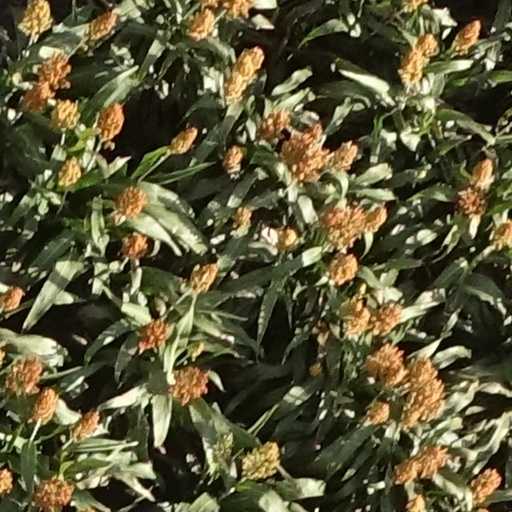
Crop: sorghum